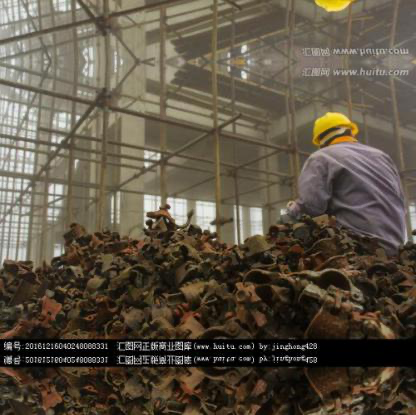
Objects in the image:
label: helmet
label: helmet